Horrible Imaginings Film Festival

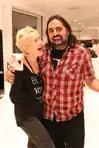
Rodriguez and Dee Wallace at the 2017 event

"Red Christmas" by Craig Anderson, "Blood and Black Lace by" Mario Bava"," and "Happy Hunting" by Joe Dietsch and Louie Gibson screened in 2017. That same year, "Hush" won Best San Diego Film and "Midnighters" won Best Actress for Alex Essoe, Best Feature for Julius Ramsay and Best Screenplay for Alston Ramsay.